Hemingbrough railway station

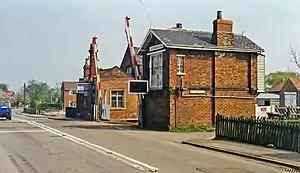
Signal box and level crossing at the former station site (1995)

Cliff railway station was opened in 1840 as an original station of the Hull and Selby Railway. It was renamed Hemingbrough railway station in 1874.